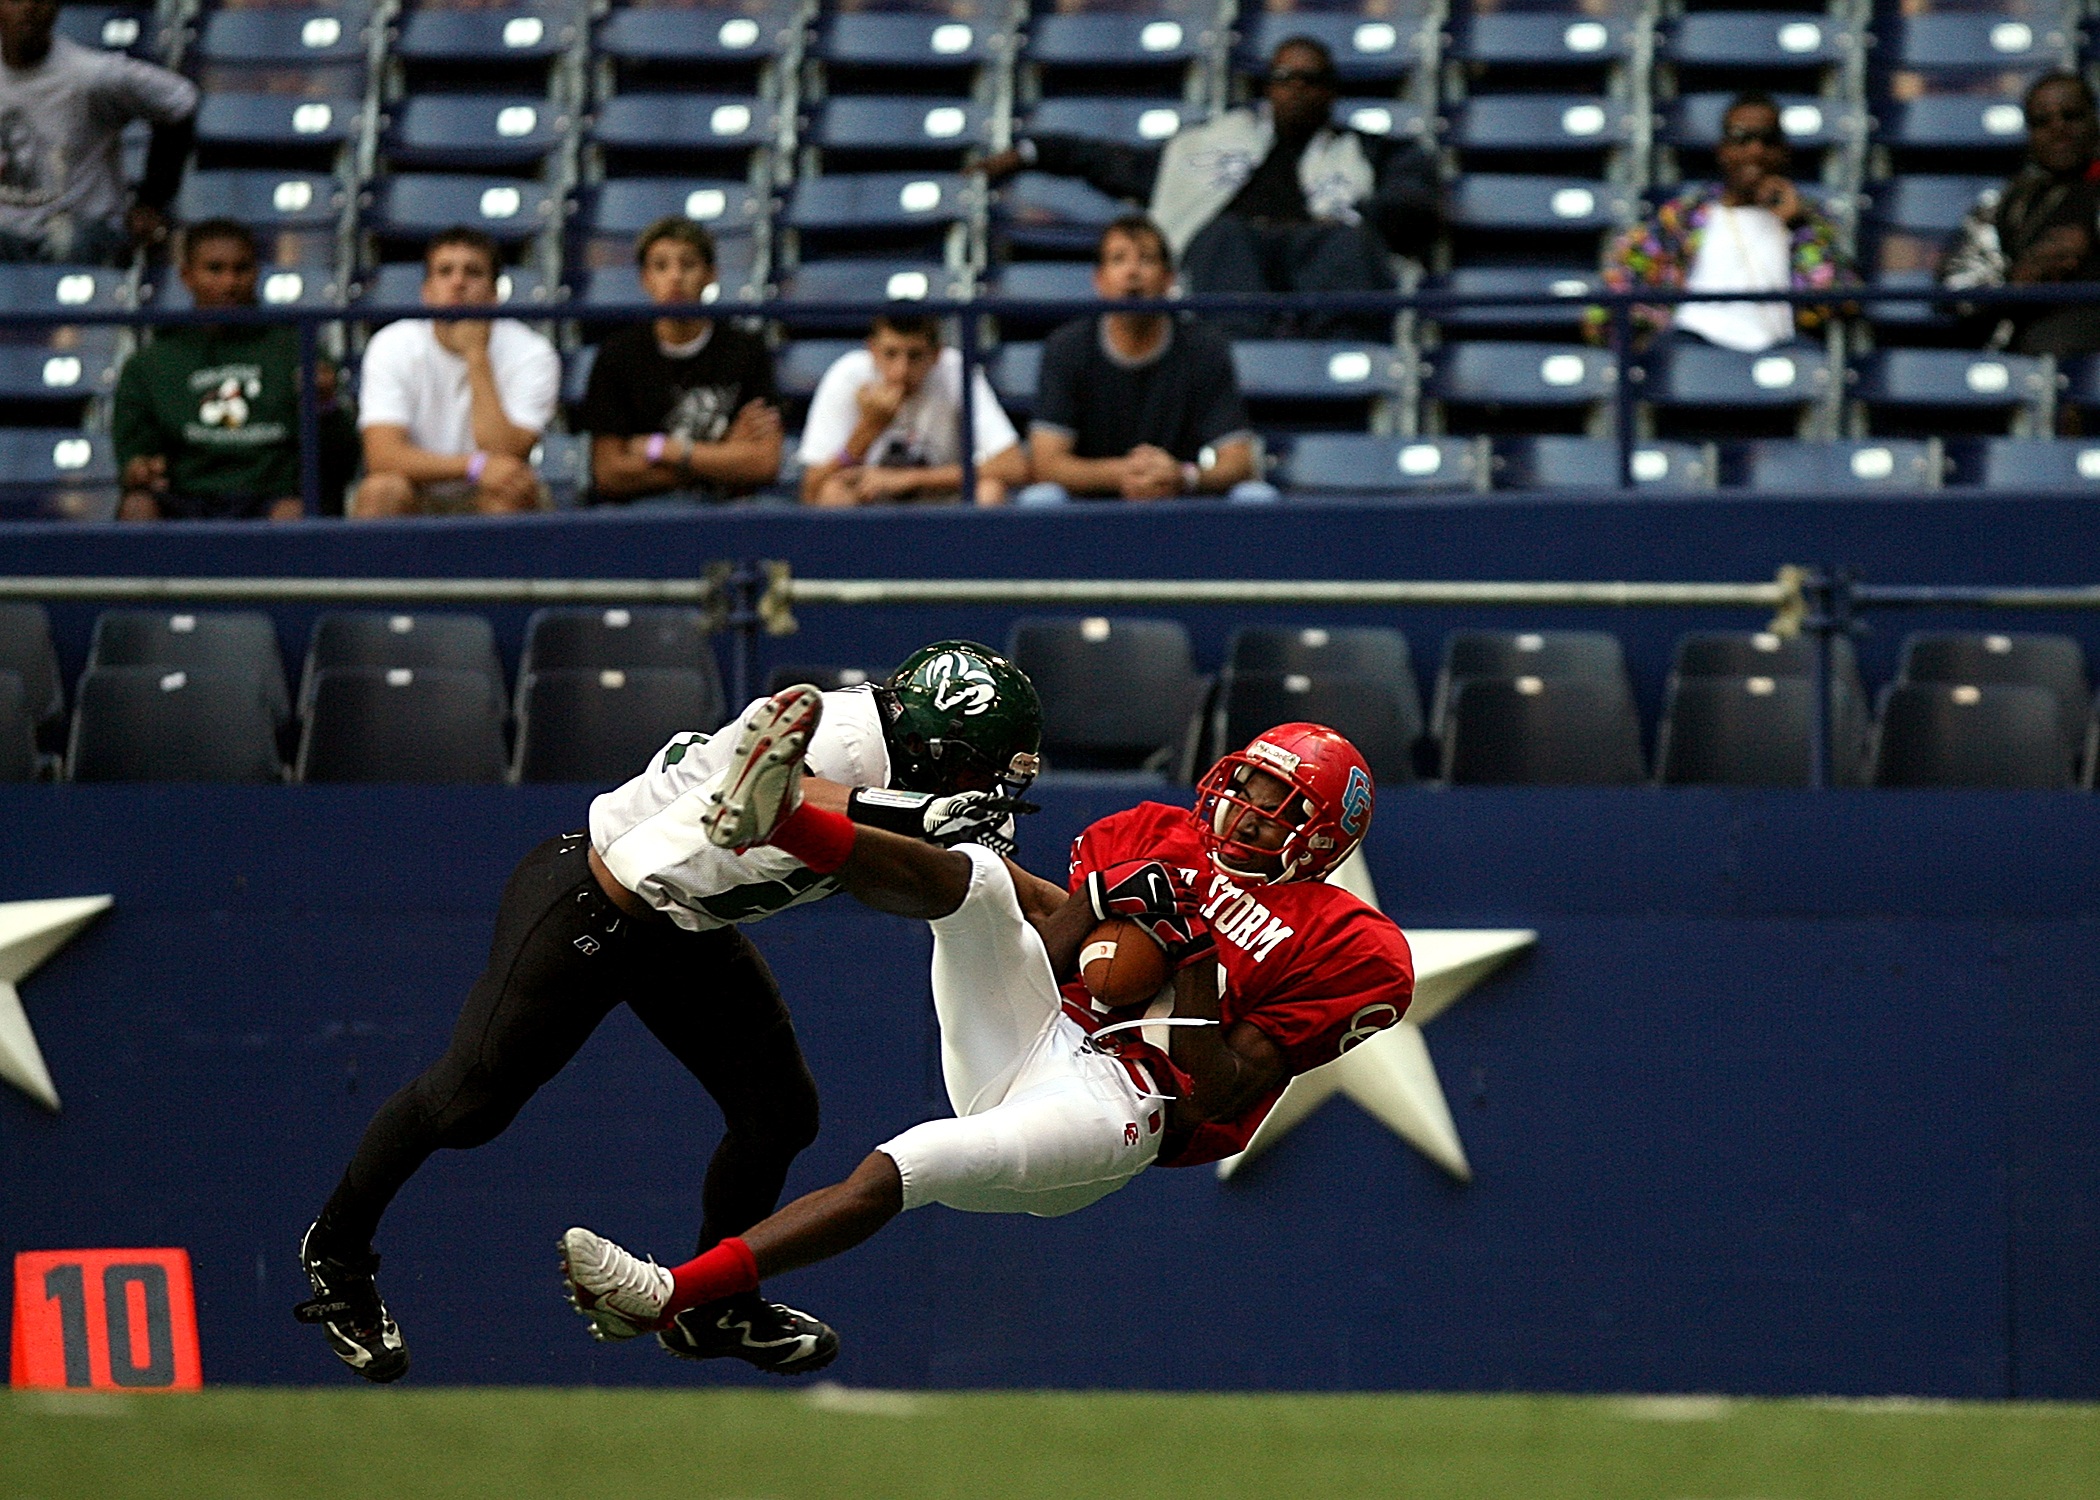
sport, game, play, young, red, athletic, action, soccer, football, stadium, player, fan, competition, american football, sports, helmet, ball, uniform, catching, reception, championship, texas, catch, watching, athlete, spectators, defense, jersey, touchdown, sideline, receiver, tackle, football player, offense, football game, baseball positions, arena football, gridiron football